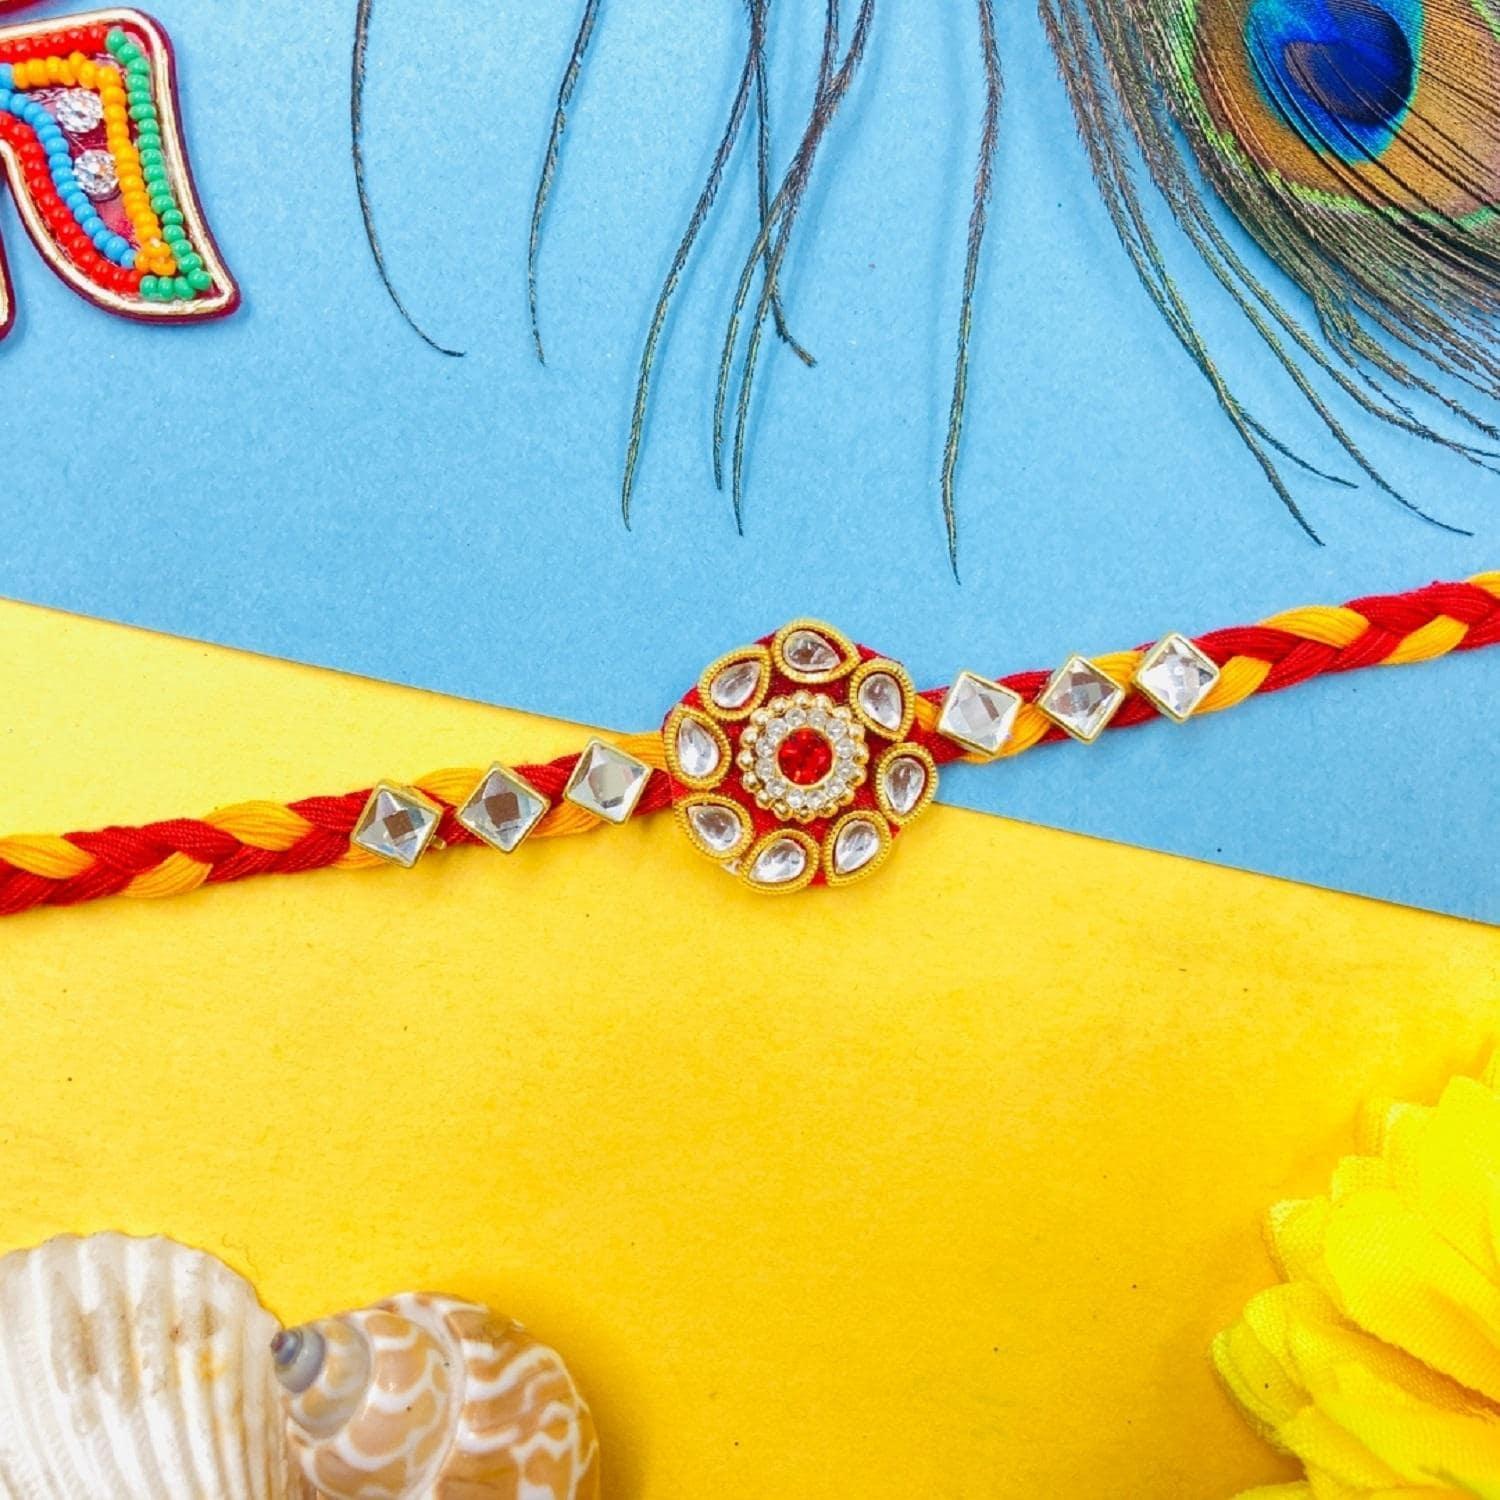
VIBRANCE Traditional Round Style Rakhi for Raksha Bandhan.
Type: Rakhis
Brand: VIBRANCE
Price: Rs. 199
 Raksha Bhandan is a celebration of the bond between a brother and sister. We specialize in creating unique rakhi designs for every brother and sister. Our rakhi collection ranges from traditional to modern designs, all of which are handcrafted with love and care. We strive to make each Raksha Bhandan special for our customers by providing the perfect rakhi for their loved ones. With our wide range of designs and styles, you can find the perfect rakhi for your brother or sister. Shop with us today to make your Raksha Bhandan magical.The design of the delivered product or parts of it may vary slightly from what is shown in the image.
Features: Hand crafted pearl and crystal studded rakhi Multicolor Rakhi,Special Multi colour Designer Rakhi for Brother / Bhabhi / Kids,Includes roli chawal and free greeting card,Rakshabandhan Special Card,Comes with Roli Chawal & Best Wishes Greeting Card in best packaging